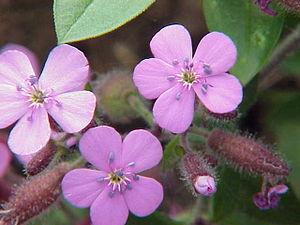
Le Massif du Vercors propose une très riche variété de fleurs avec plus de 1800 espèces végétales.
La Saponaire de Montpellier, également appelée Saponaire des rochers, Saponaire faux Basilic ou Saponaire rose est une plante herbacée vivace du genre des Saponaires et de la famille des Caryophyllacées.